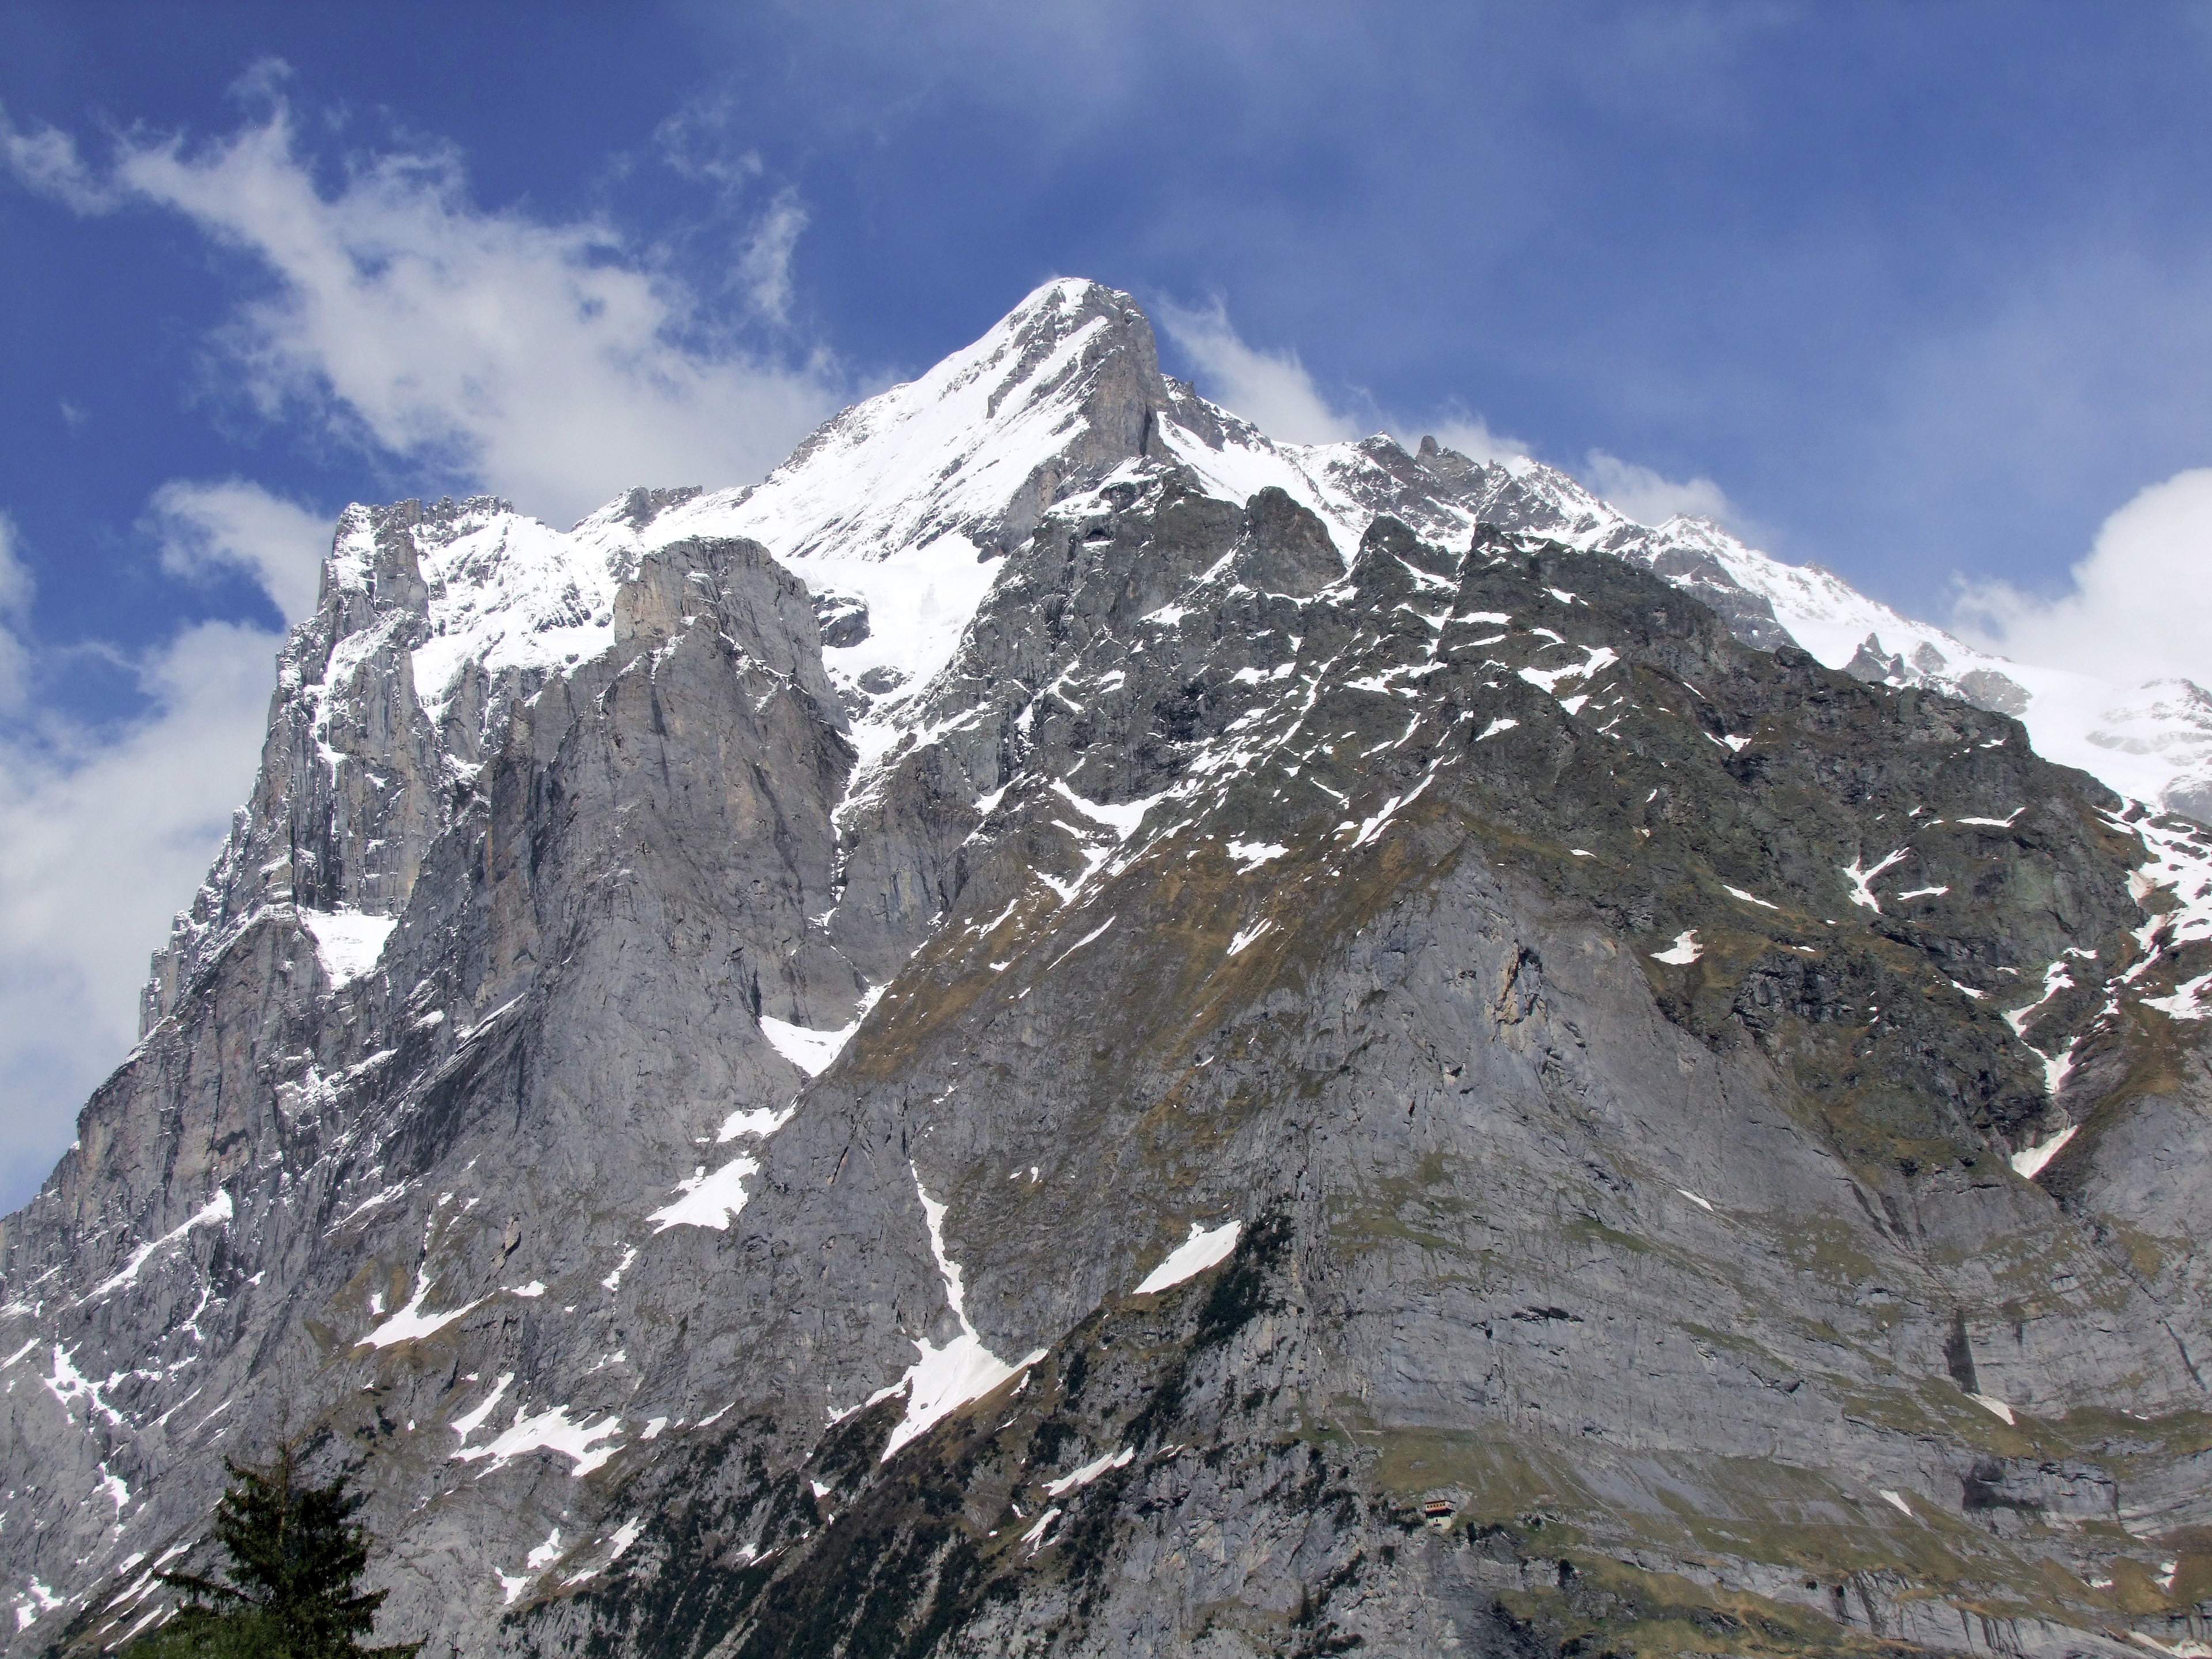
snowy, rocks, clouds, sky, mountain, tour, mountaineering, hiking, excursion, fresh air, alps, switzerland, mountainous landforms, mountain range, ridge, massif, summit, ar te, rock, geological phenomenon, glacial landform, fell, cirque, batholith, geology, hill, snow, mount scenery, landscape, formation, nunatak